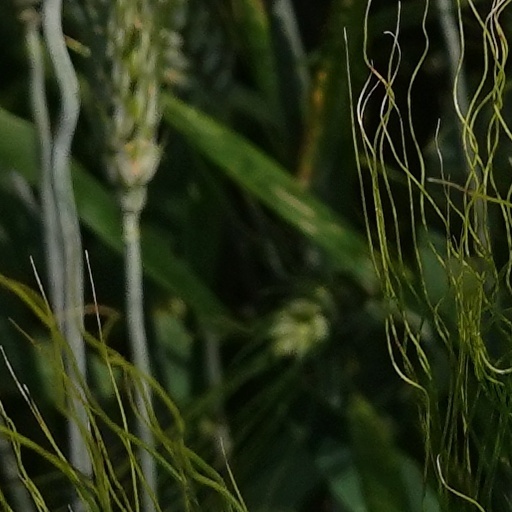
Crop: wheat